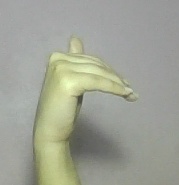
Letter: khaa